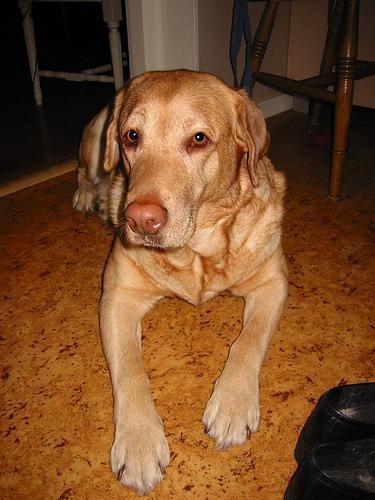
Labrador_retriever